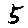
Label: 5